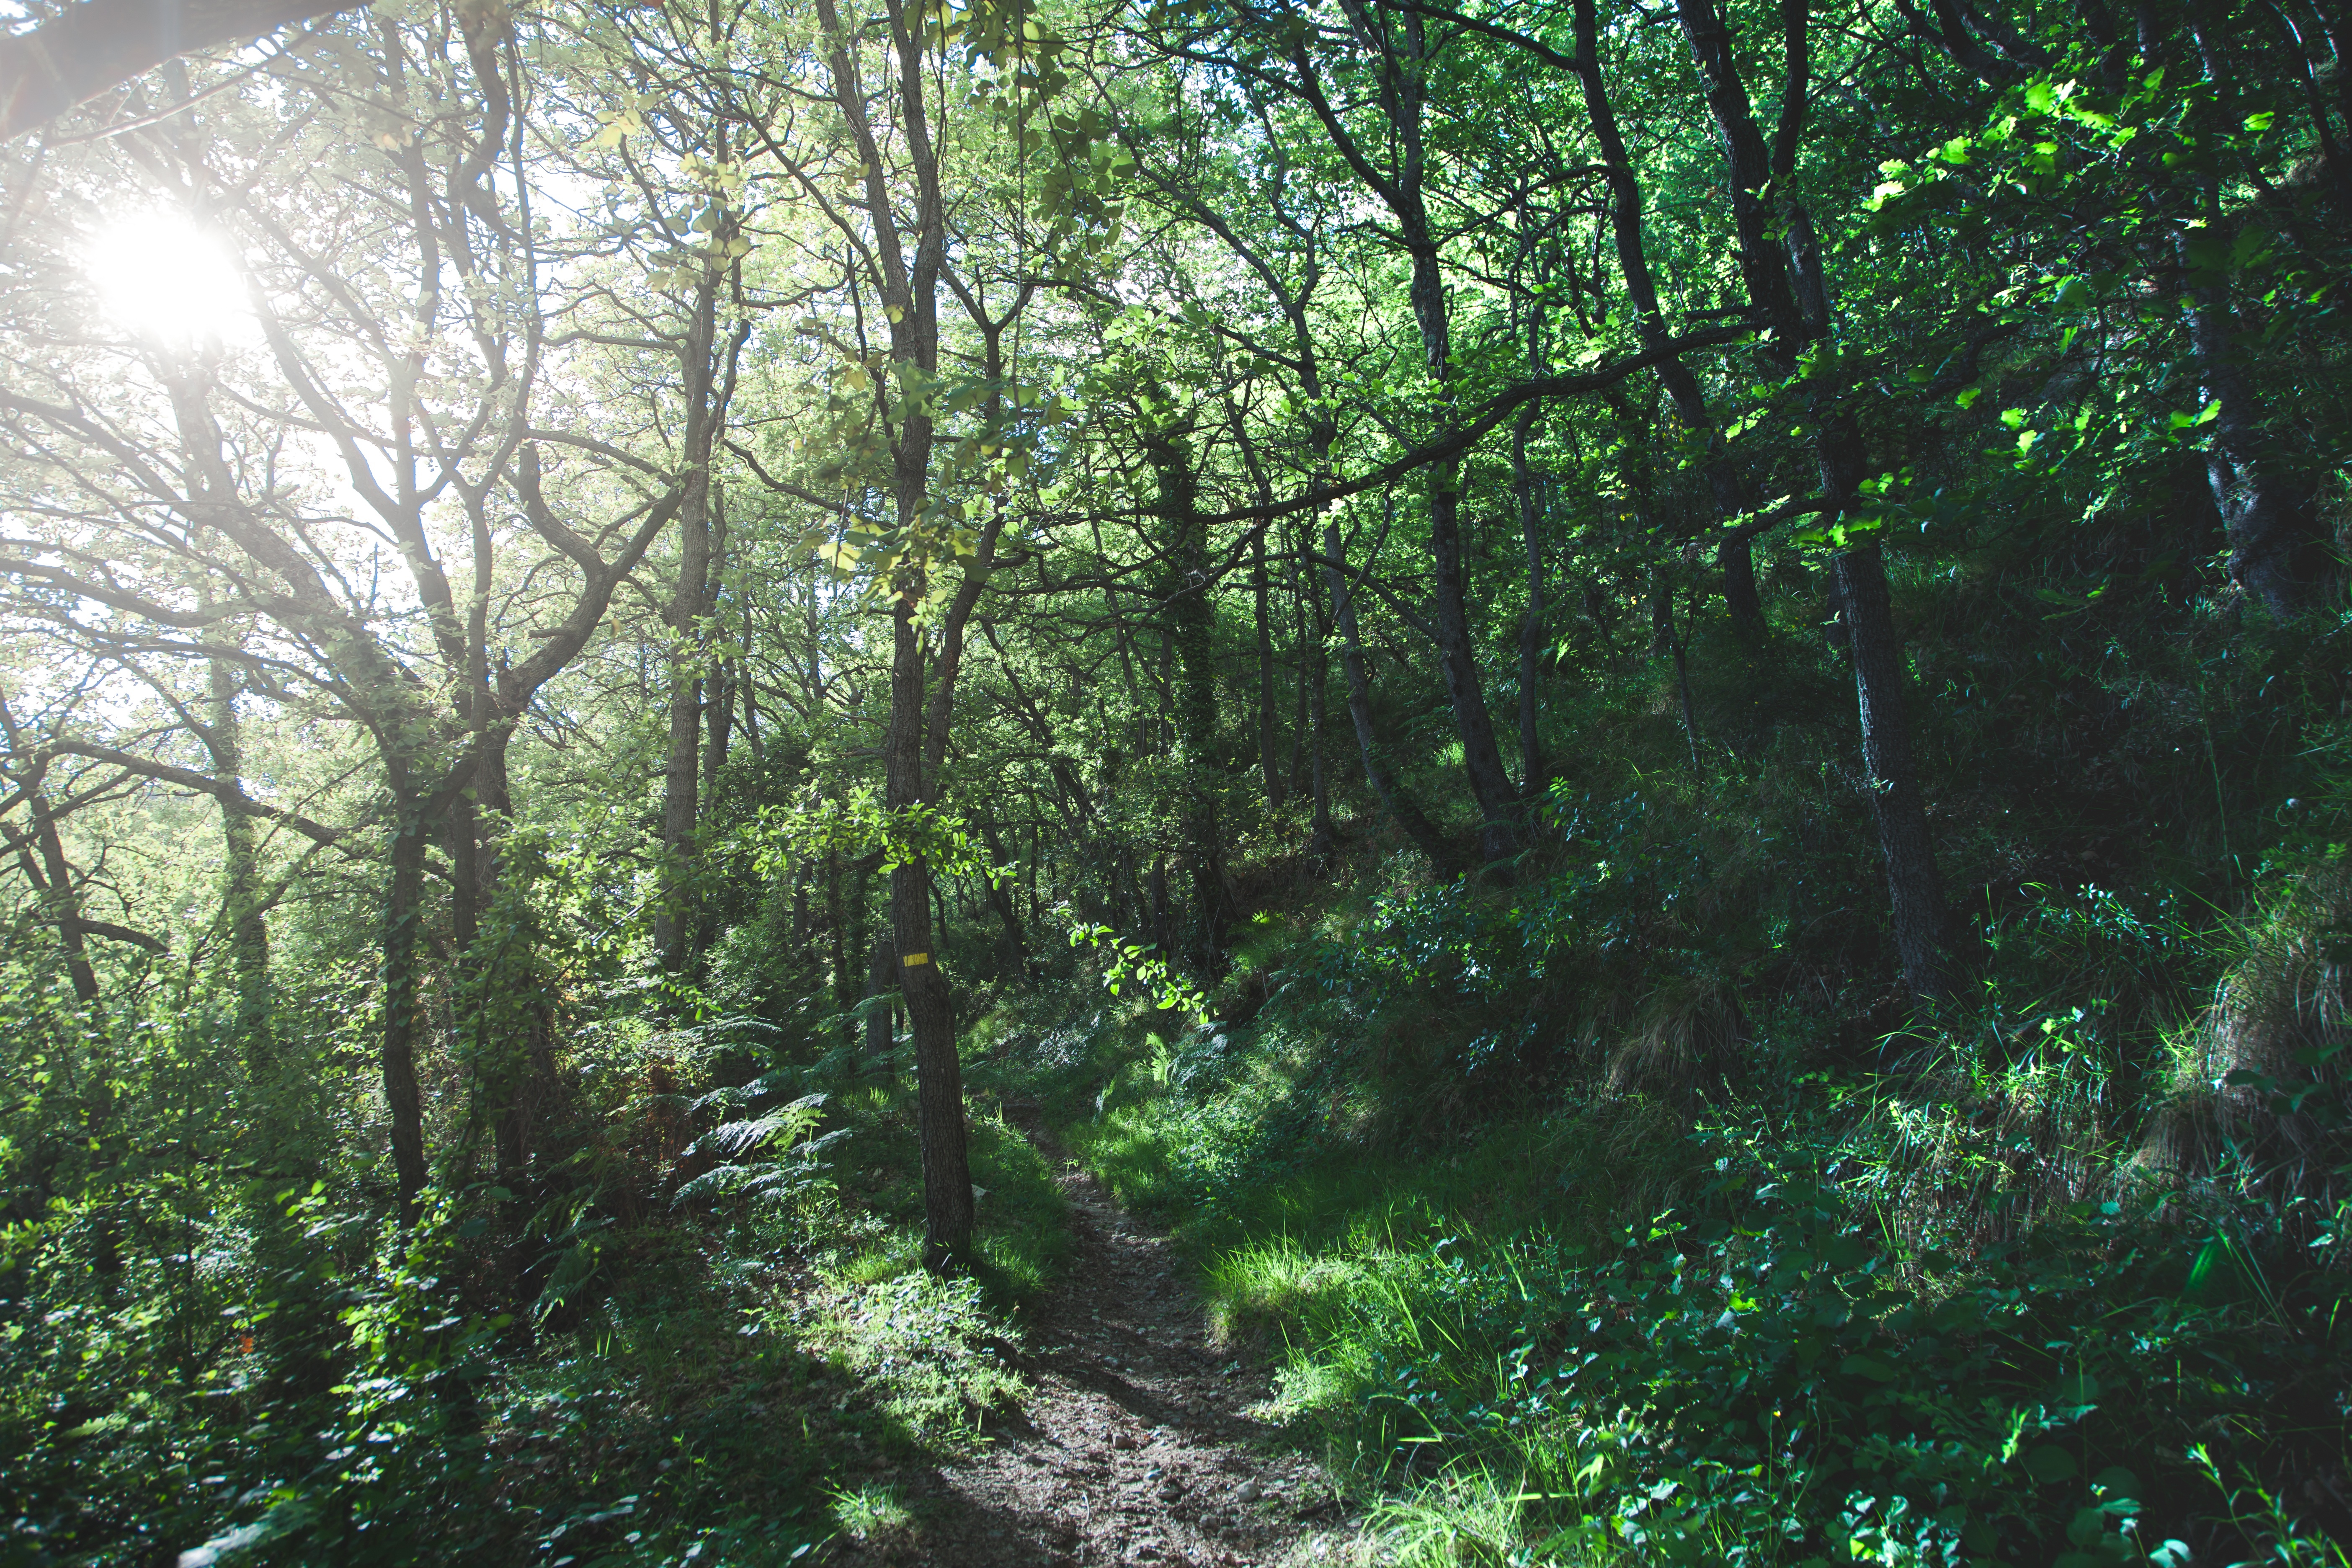
tree, forest, trail, sunlight, green, jungle, vegetation, rainforest, woodland, habitat, ecosystem, biome, old growth forest, natural environment, geographical feature, temperate broadleaf and mixed forest, temperate coniferous forest